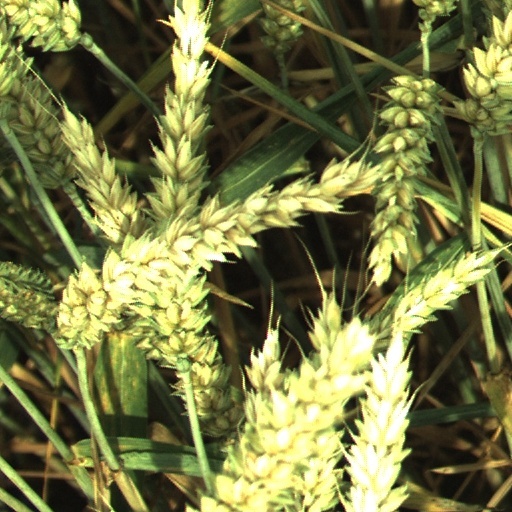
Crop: wheat